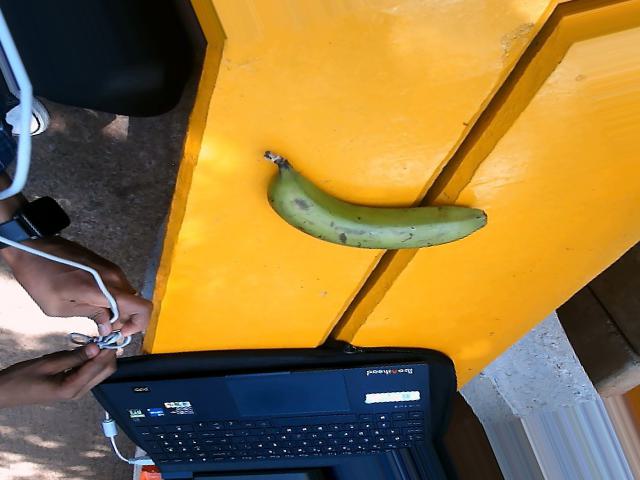
Label: Raw_Banana